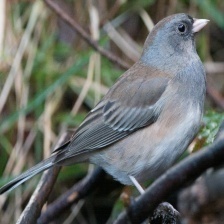
Species: DARK EYED JUNCO
Scientific name: JUNCO HYEMALIS